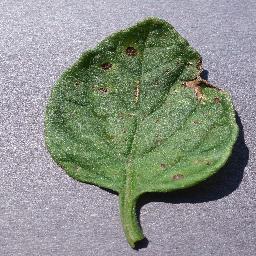
Label: Tomato___Septoria_leaf_spot